Savage Messiah (band)

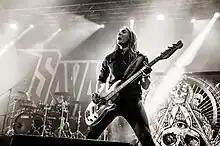
Savage Messiah at the Ruhrpott Metal Meeting 2017 in Germany

In August 2017, the band announced that they had signed a new record contract with Century Media Records for the release of their fourth full-length album titled "Hands of Fate". The album was recorded at Rockfield Studios in Monmouth and produced by long time collaborator Scott Atkins. The album was mastered in Los Angeles by Dave Collins (Metallica, Linkin Park, Soundgarden) and has artwork created by Travis Smith (Avenged Sevenfold, Opeth).